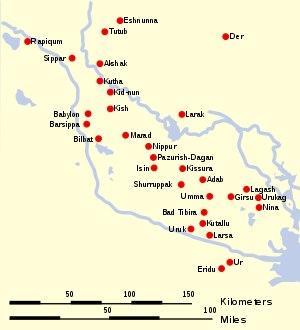
Le sumérien est une langue morte qui était parlée dans l'Antiquité en Basse Mésopotamie. Elle est ainsi la langue parlée à Sumer aux IVᵉ et IIIᵉ millénaires av. J.-C.